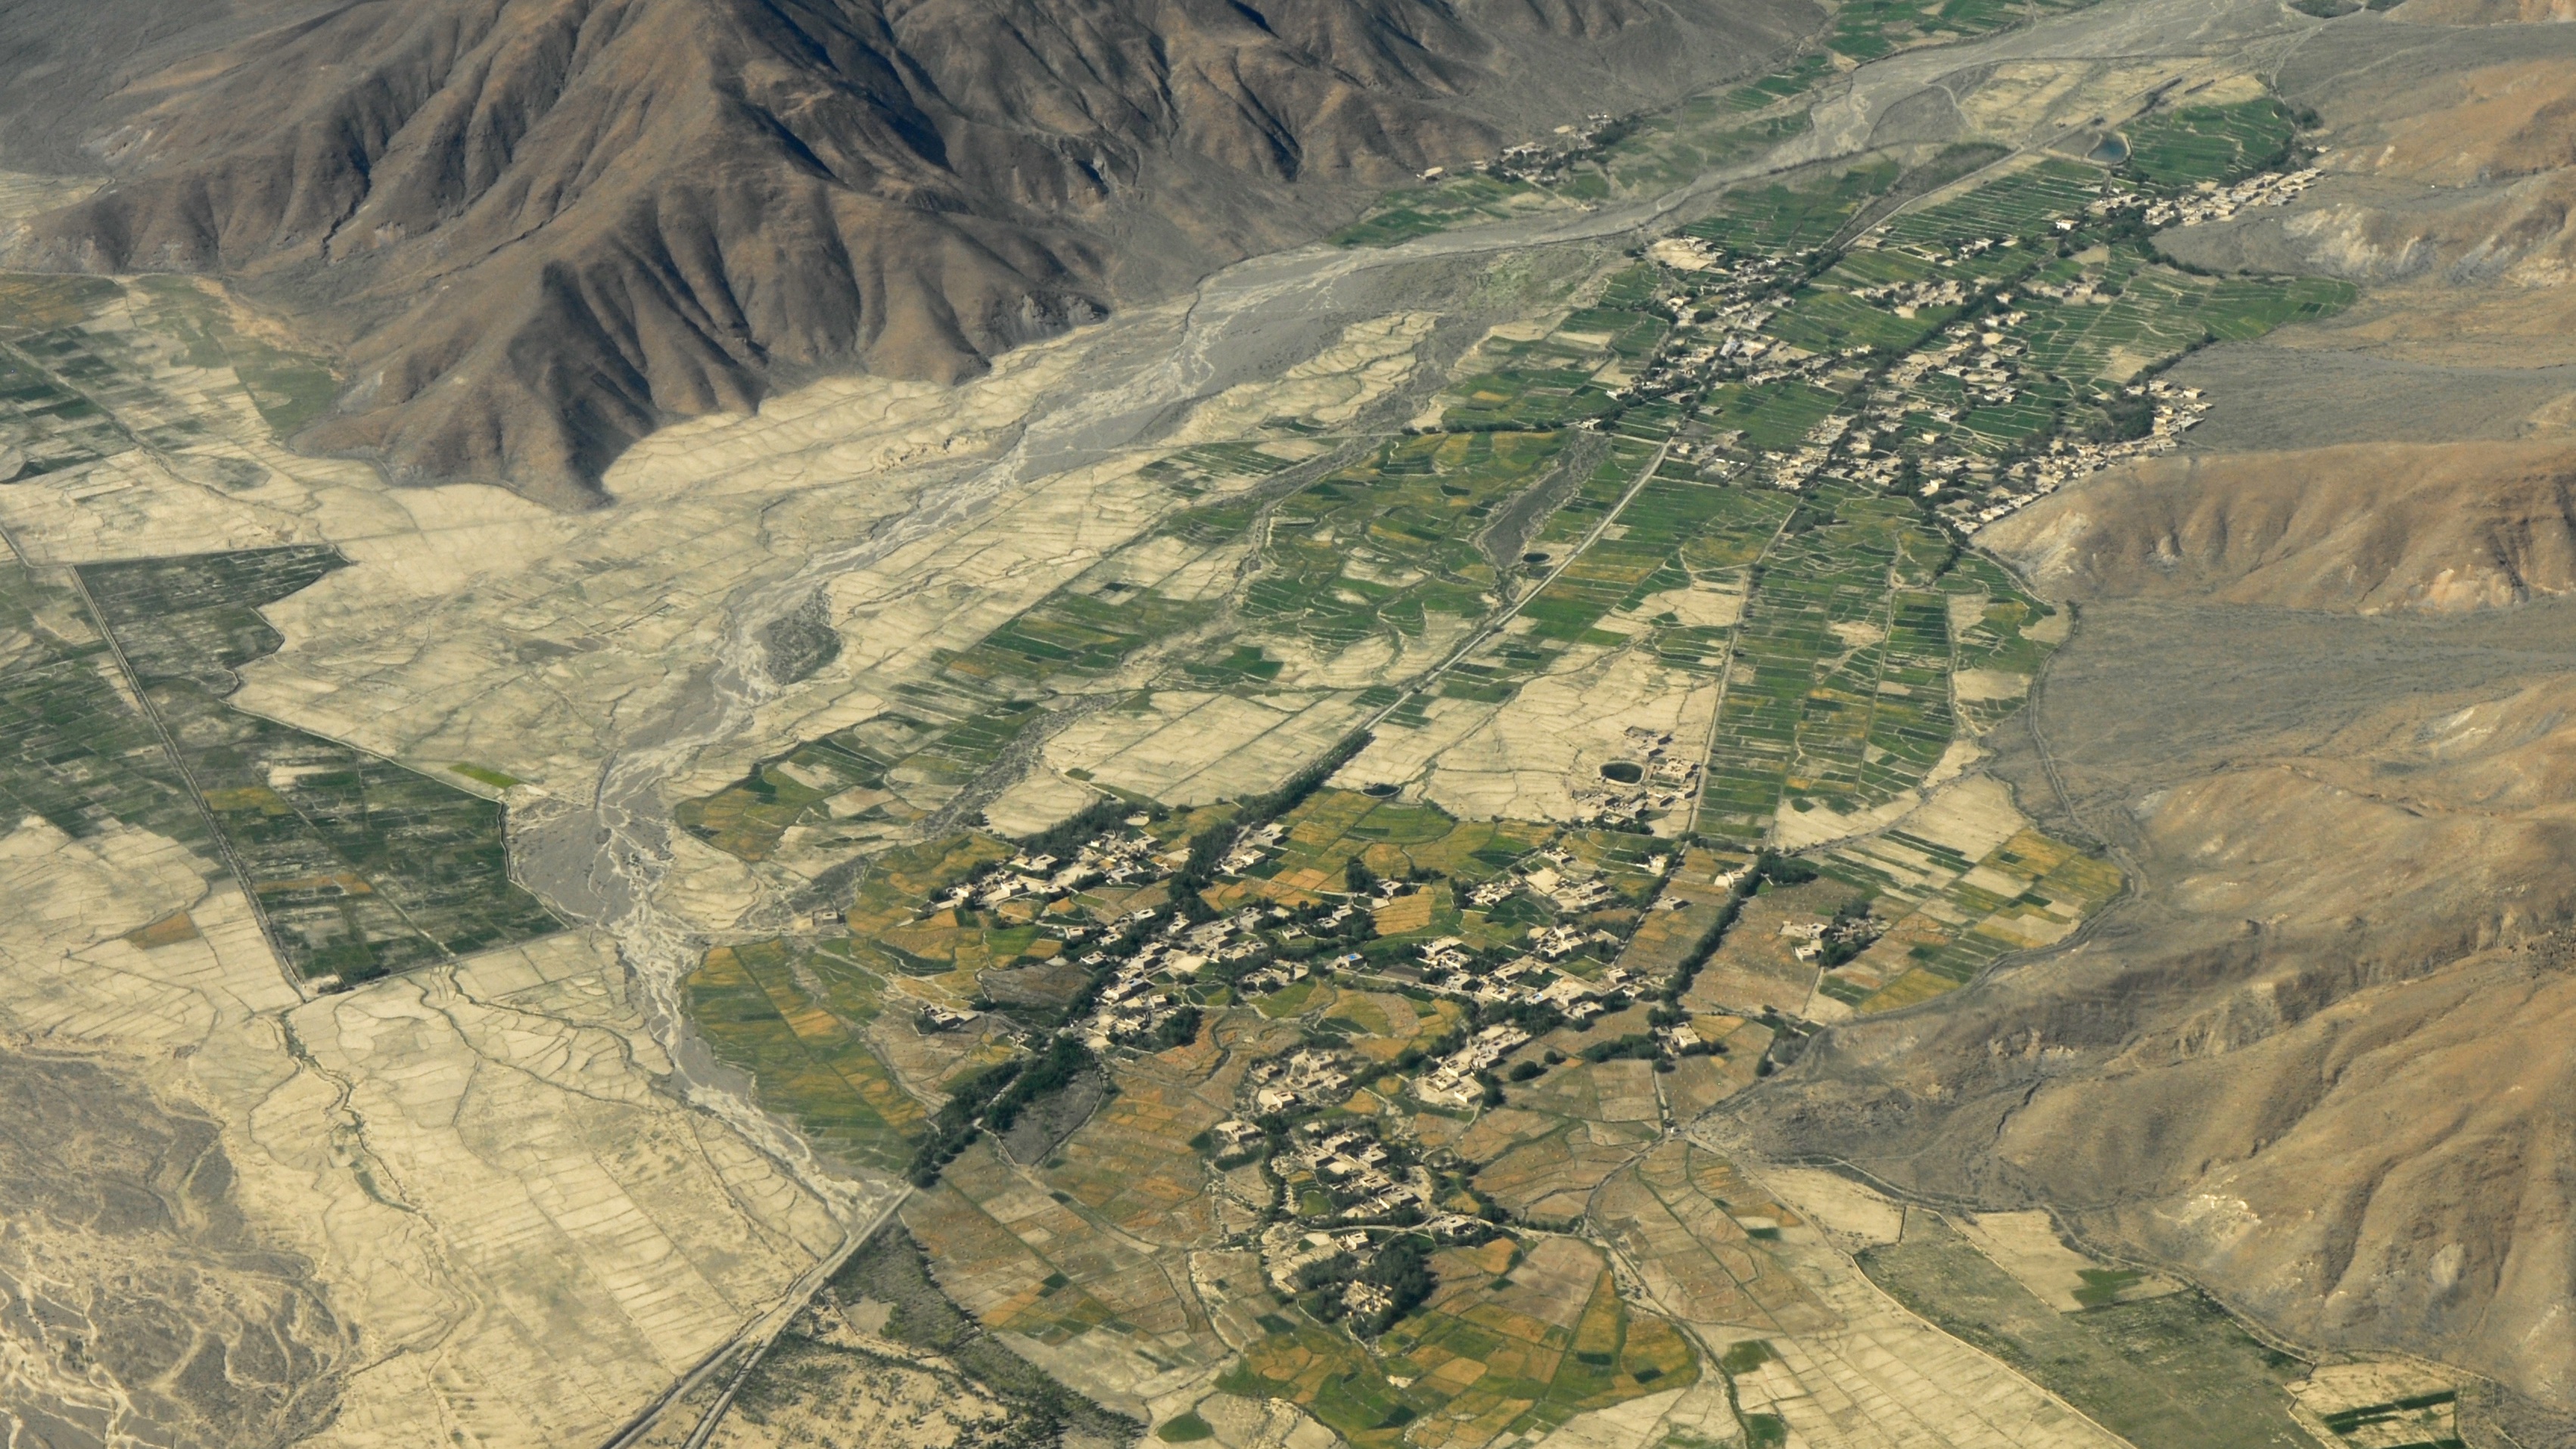
landscape, mountain, valley, mountain range, fly, agriculture, terrain, aerial view, ridge, plain, geology, mountains, plateau, wadi, screenshot, himalayas, bird's eye view, aerial photography, atmosphere of earth, mountainous landforms